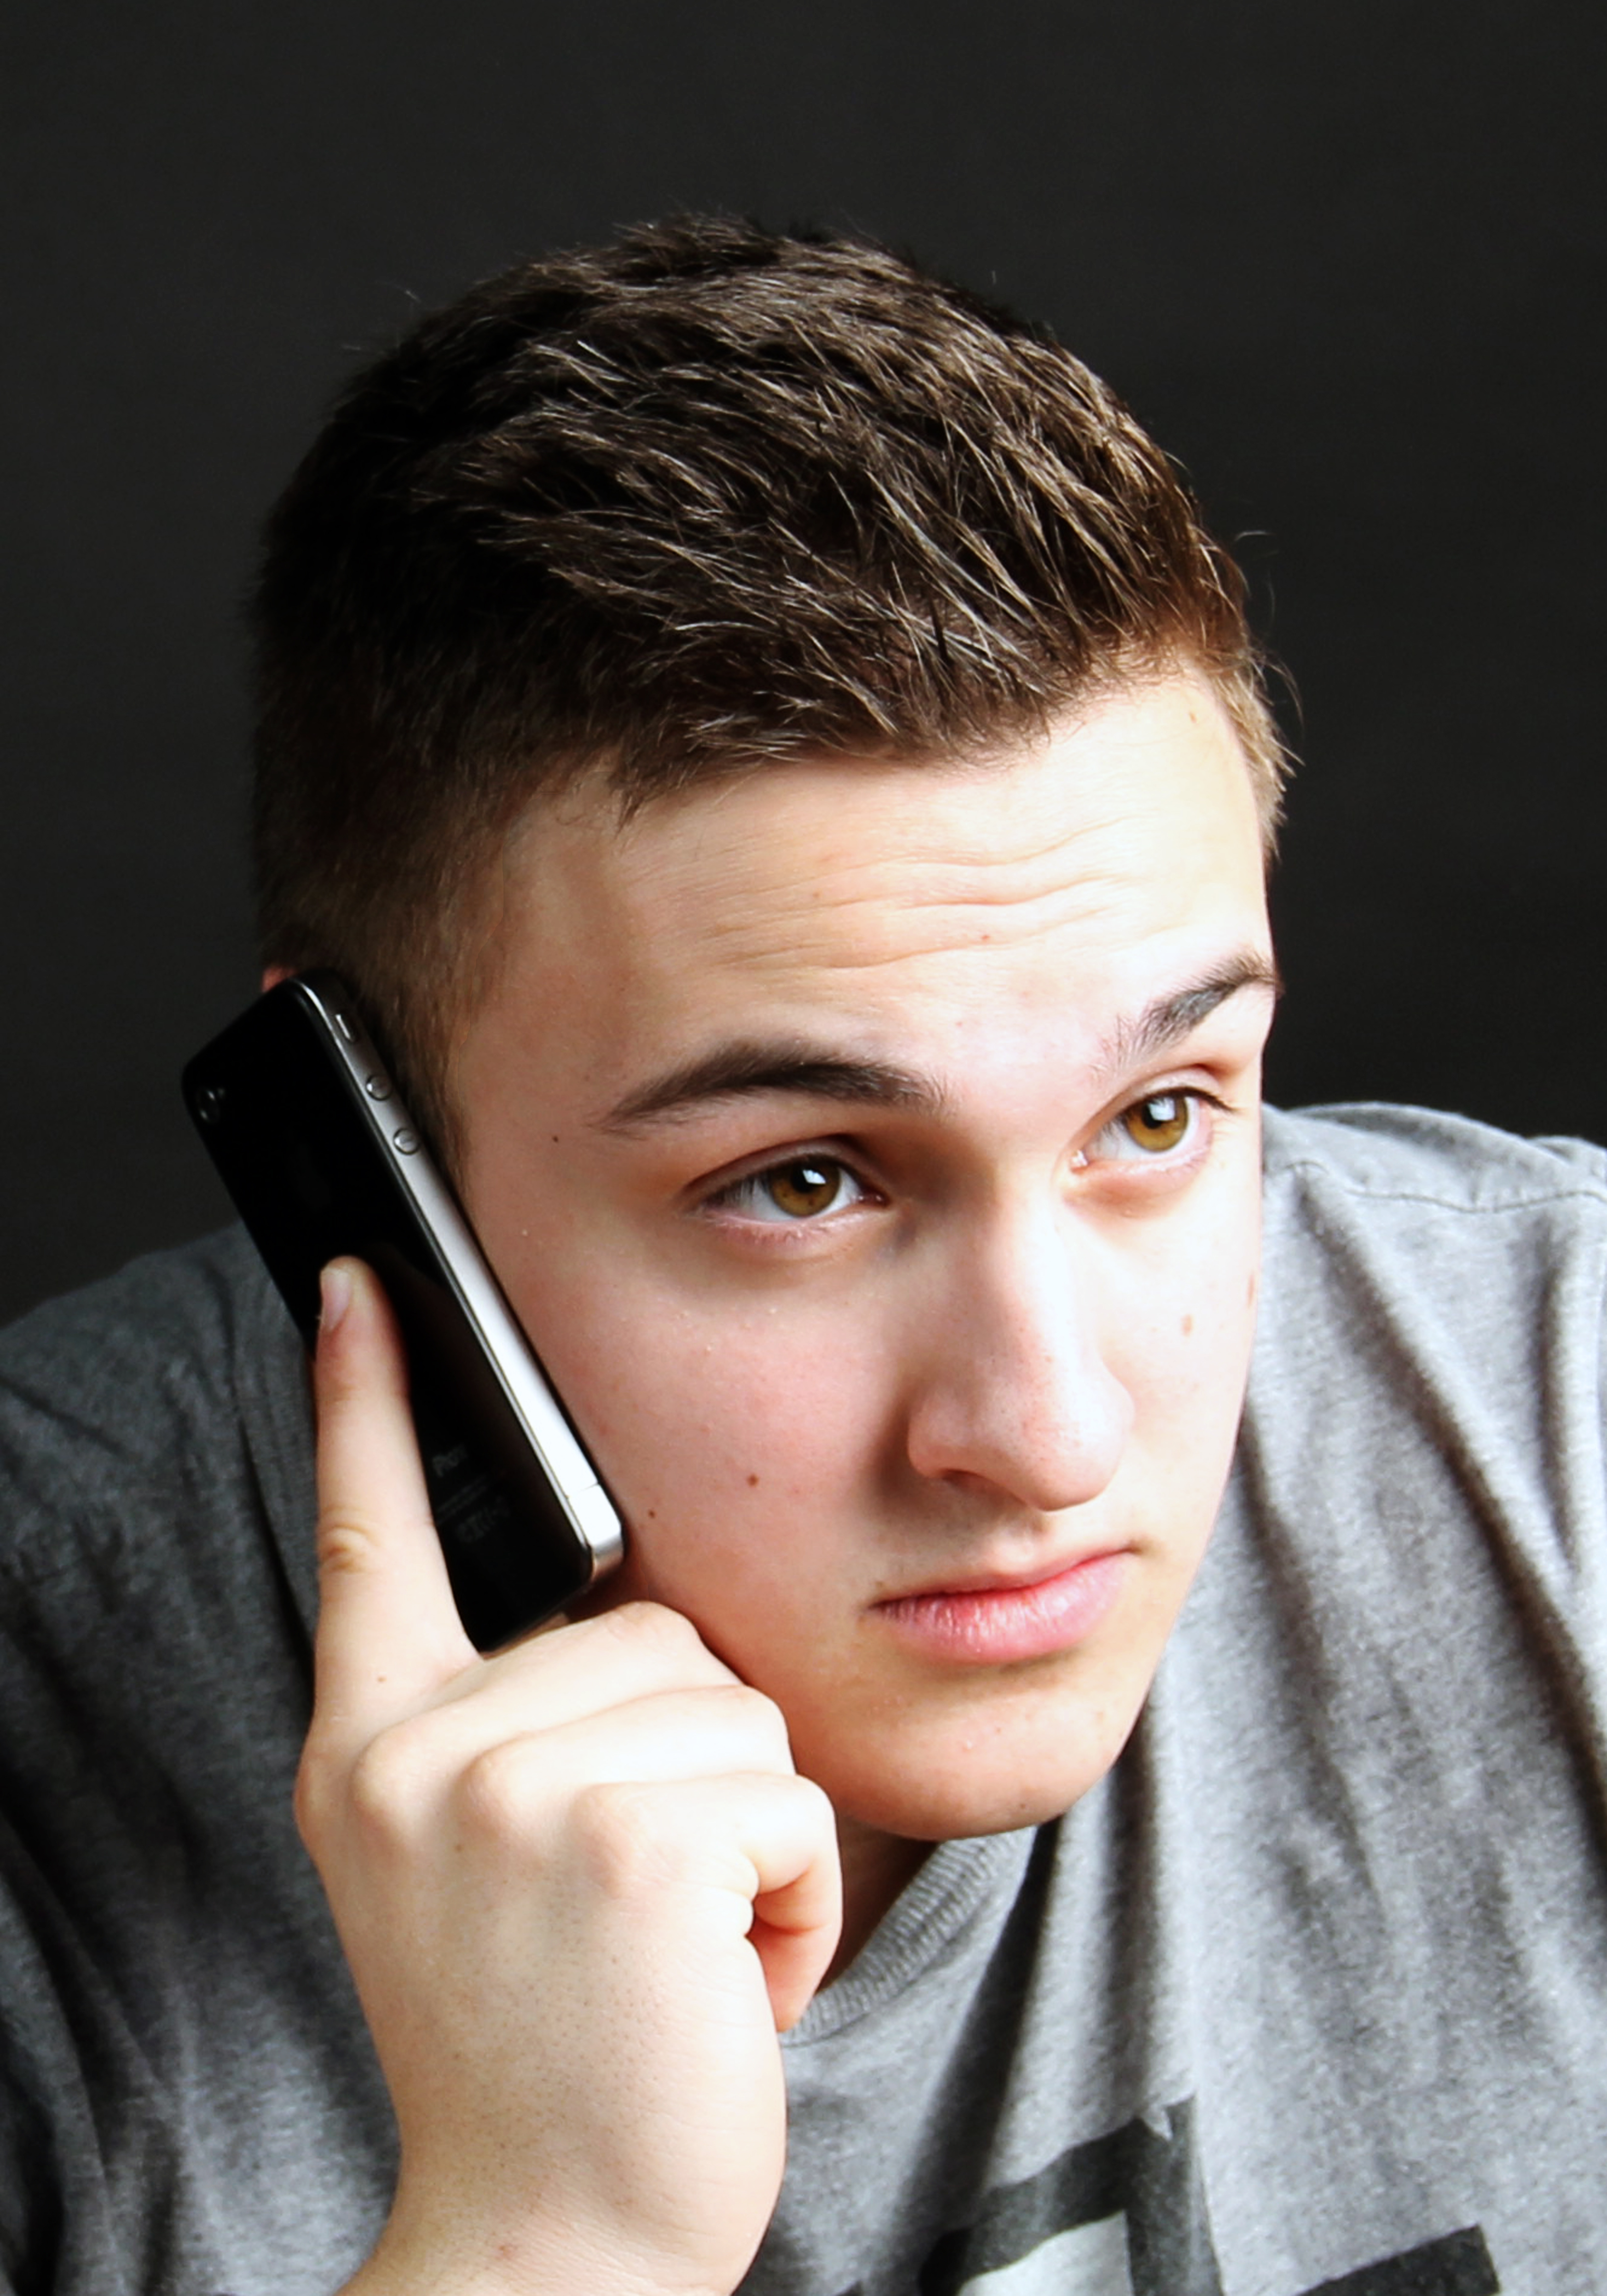
man, person, hair, photography, boy, photo, male, singer, portrait, model, rough, hairstyle, close up, face, nose, eye, head, skin, beauty, expression, school, self portrait, voltage, photo shoot, portrait photography, facial hair, a young man